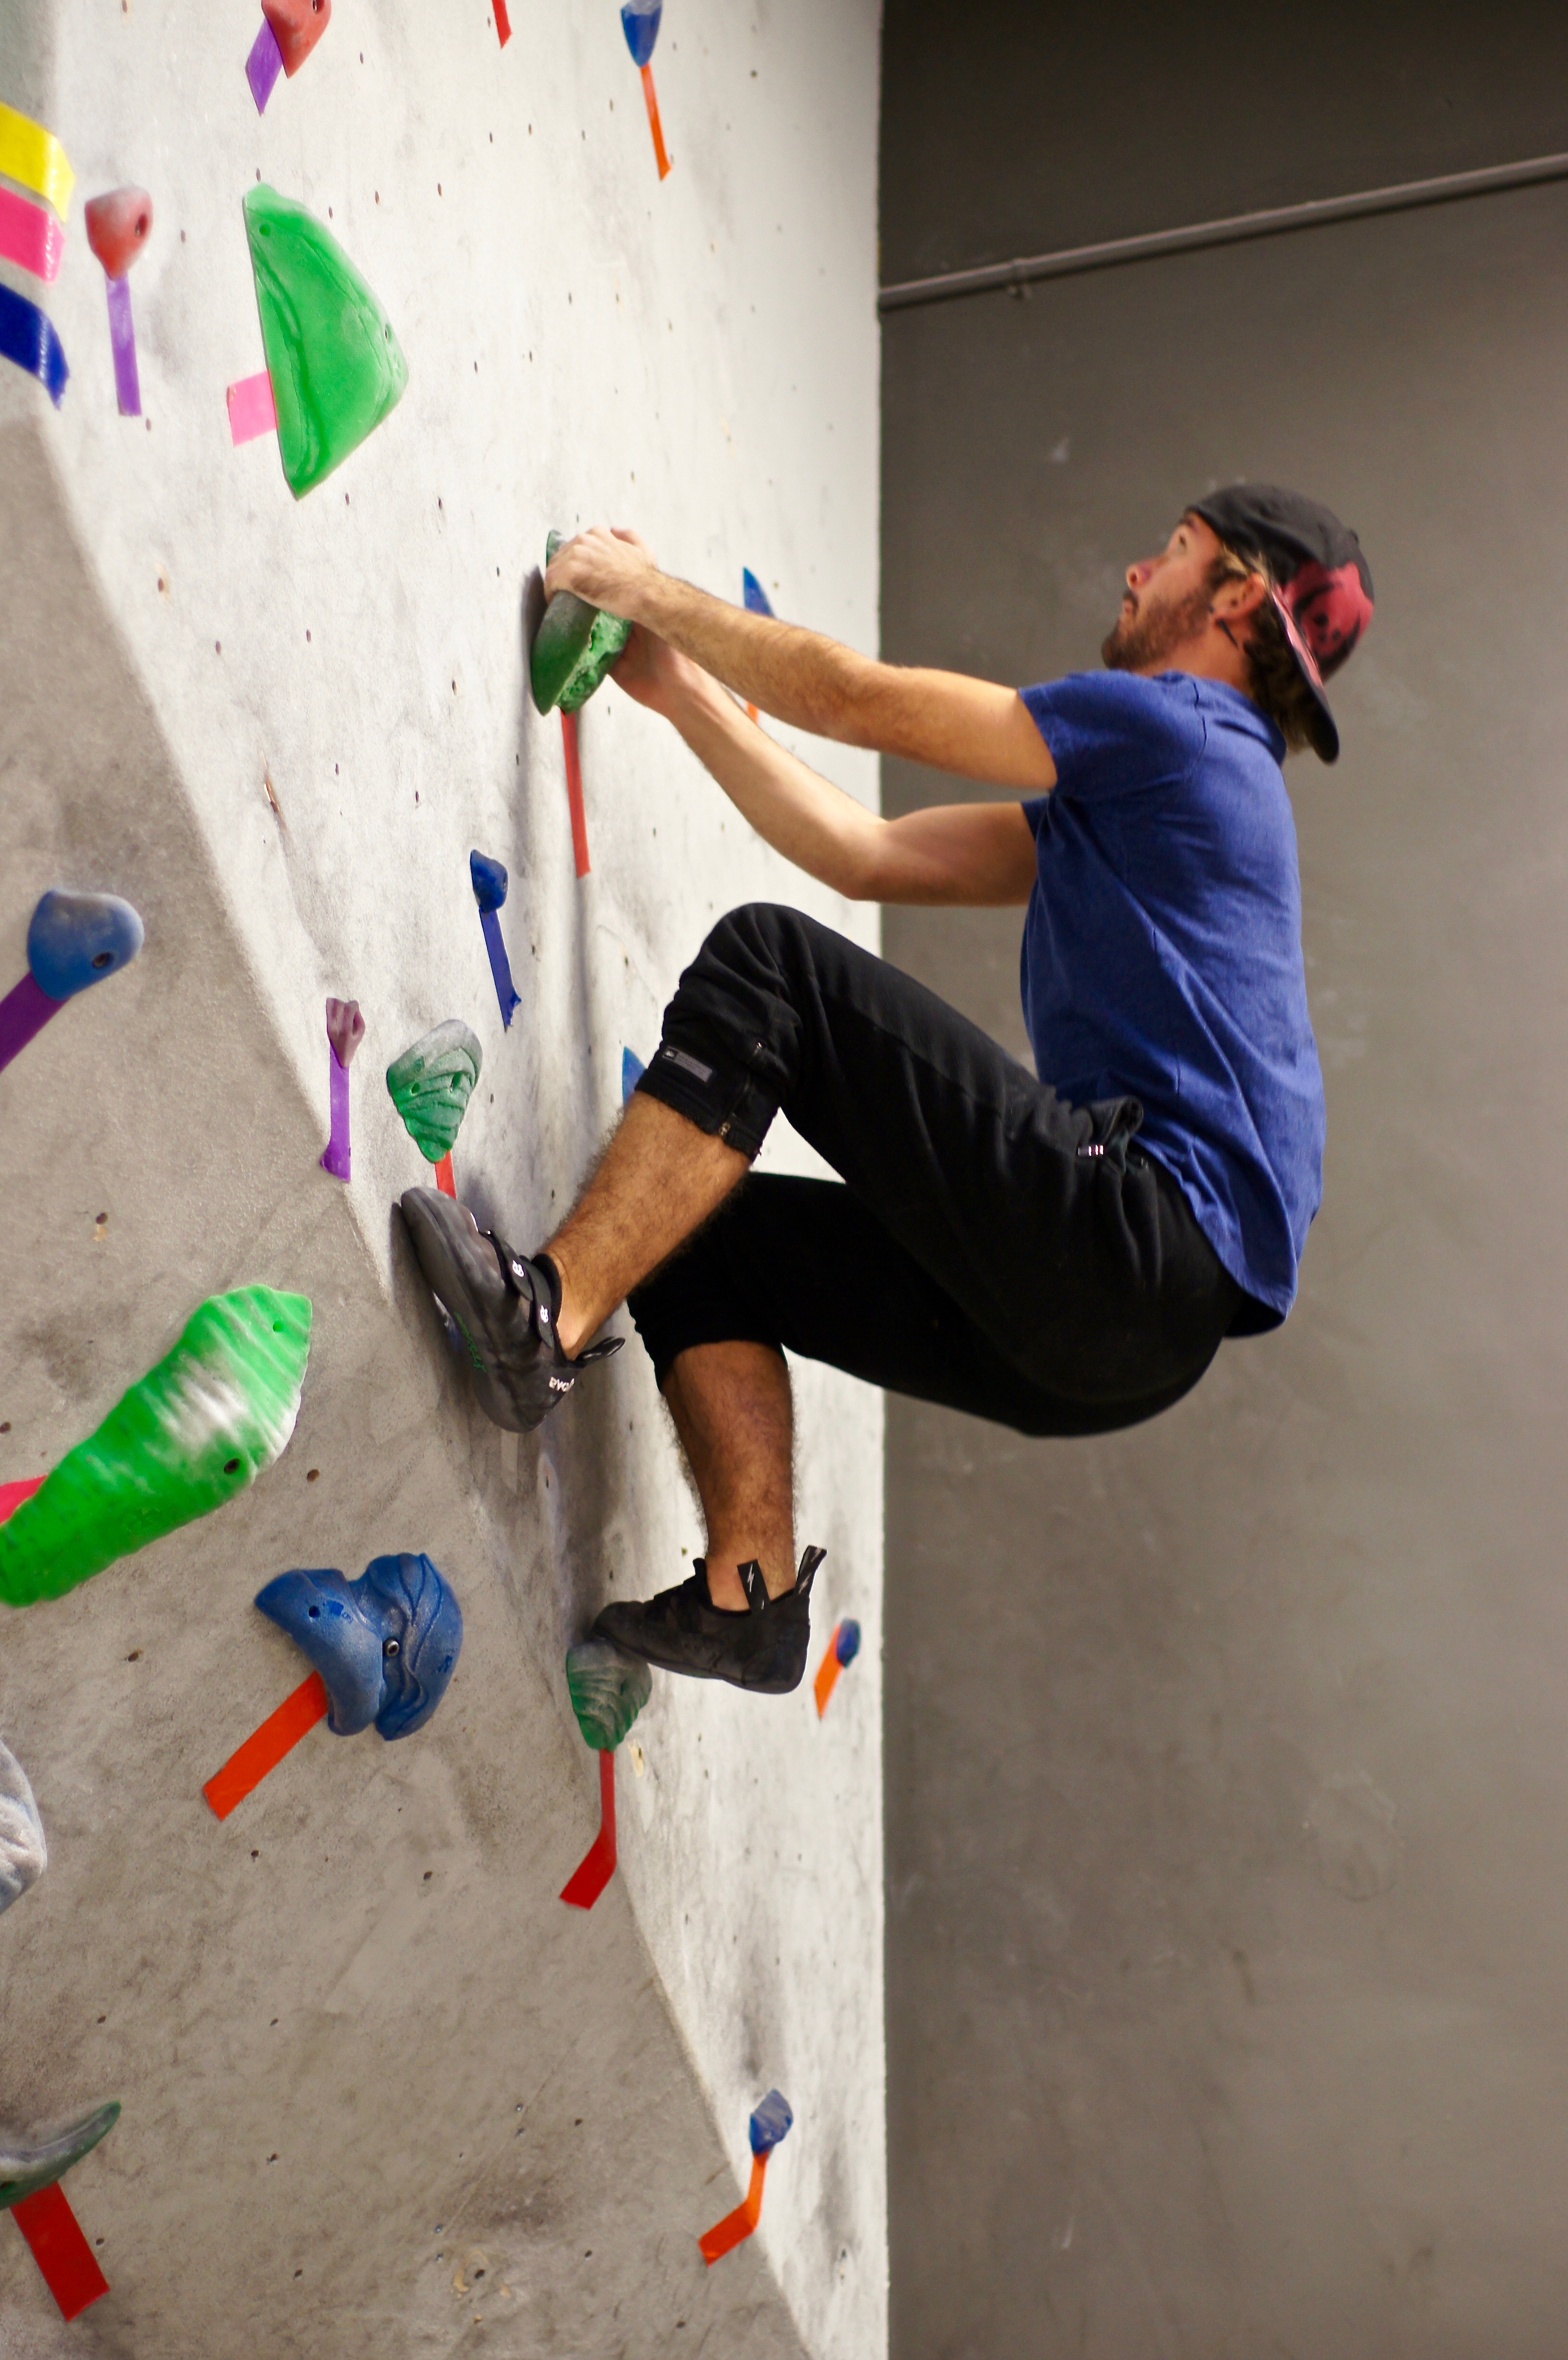
man, rock, sport, adventure, wall, male, recreation, youth, climbing, rock climbing, climber, exercise, extreme, climb, activity, moving, fun, sports, strong, strength, bouldering, outdoor recreation, individual sports, sport climbing